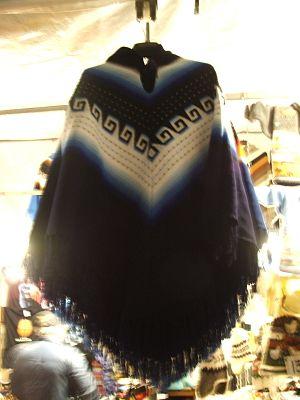
Le poncho est un vêtement originaire d'Amérique du nord et sud, ample, de forme simple et apprécié par les amateurs de sports de plein-air tout comme par divers peuples montagnards pour la protection qu'il offre contre les intempéries.